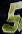
Number: 5